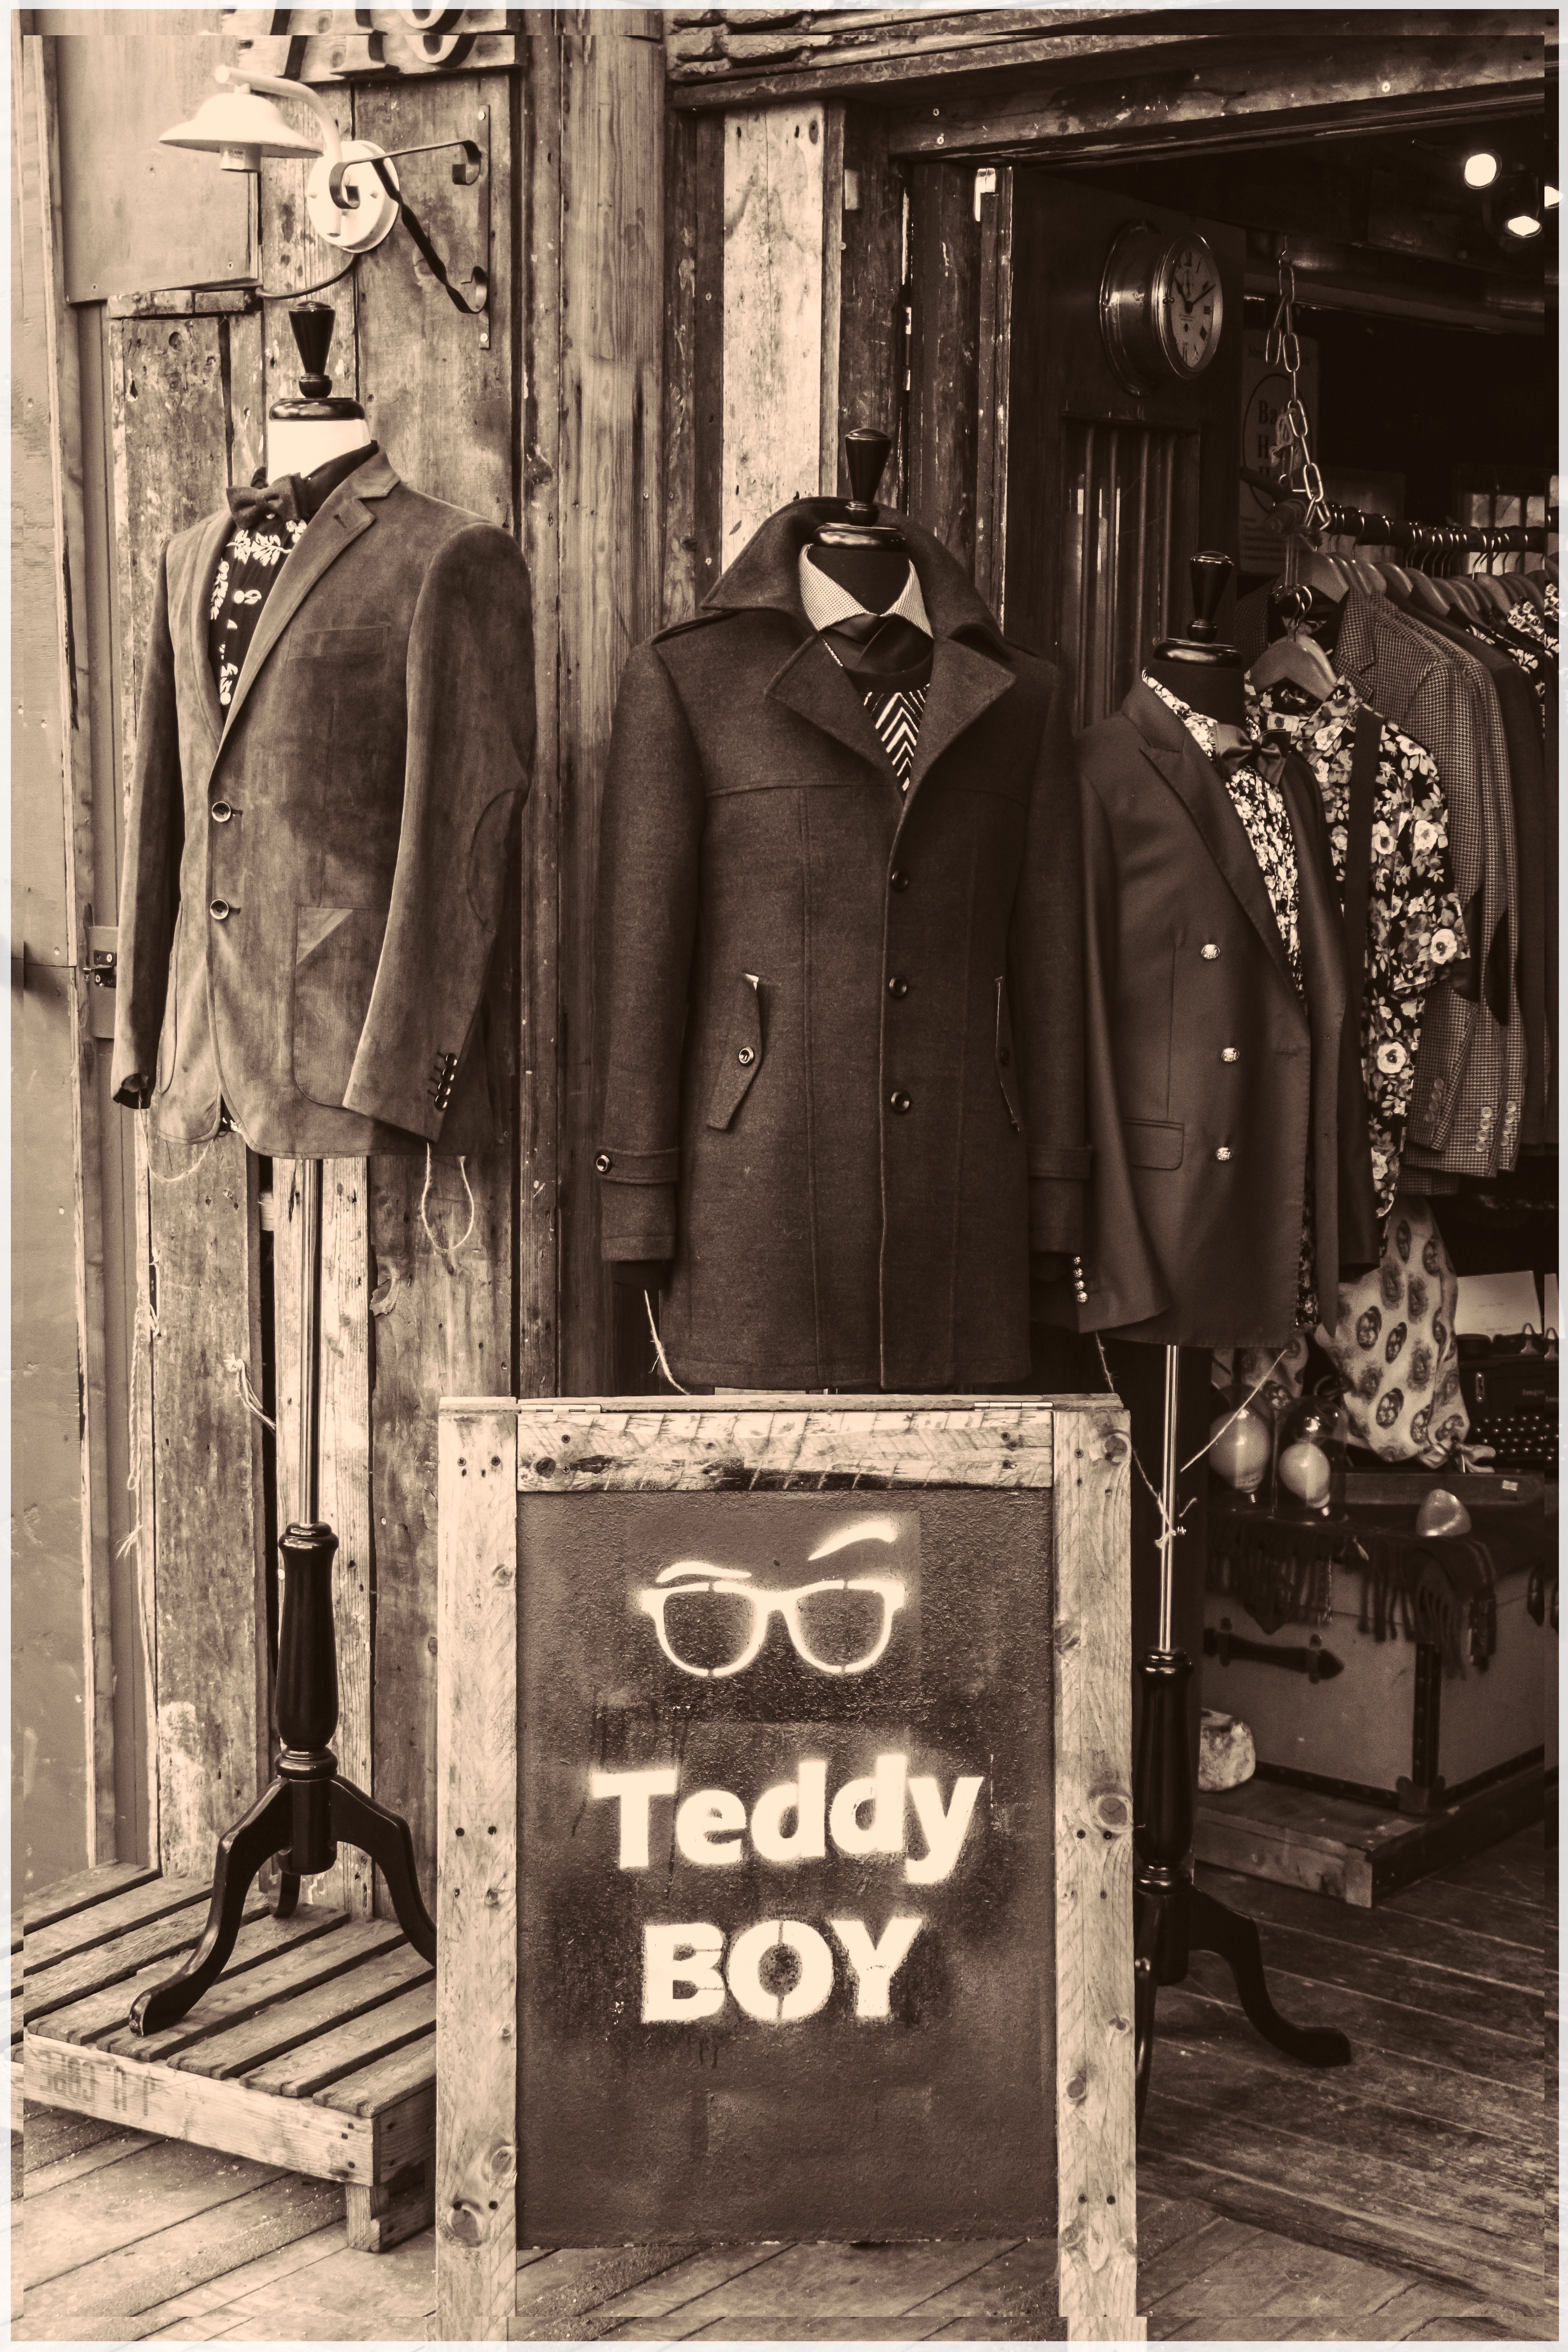
man, suit, male, portrait, fashion, business, clothing, shopping, black, furniture, monochrome, shirt, london, dress, photograph, history, iron, mannequins, suits, confident, successful, camden town, ancient history, teddy boy